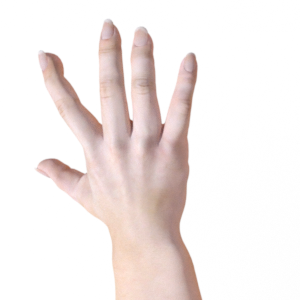
Label: paper